Louis-Nicolas Davout

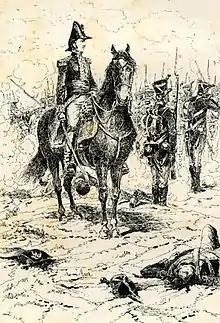
"Davout at the Battle of Auerstedt", by Dick de Lonlay

On the outbreak of the French Revolution, Davout embraced its principles. He was "chef de bataillon" in a volunteer corps in the campaign of 1792, and distinguished himself at the Battle of Neerwinden the following spring. He had just been promoted to general of brigade when he was removed from the active list because of his noble birth. After he divorced his wife in 1794 he served in the Rhine campaign of 1796, and accompanied General Louis Desaix in the Egyptian expedition of Napoleon Bonaparte.